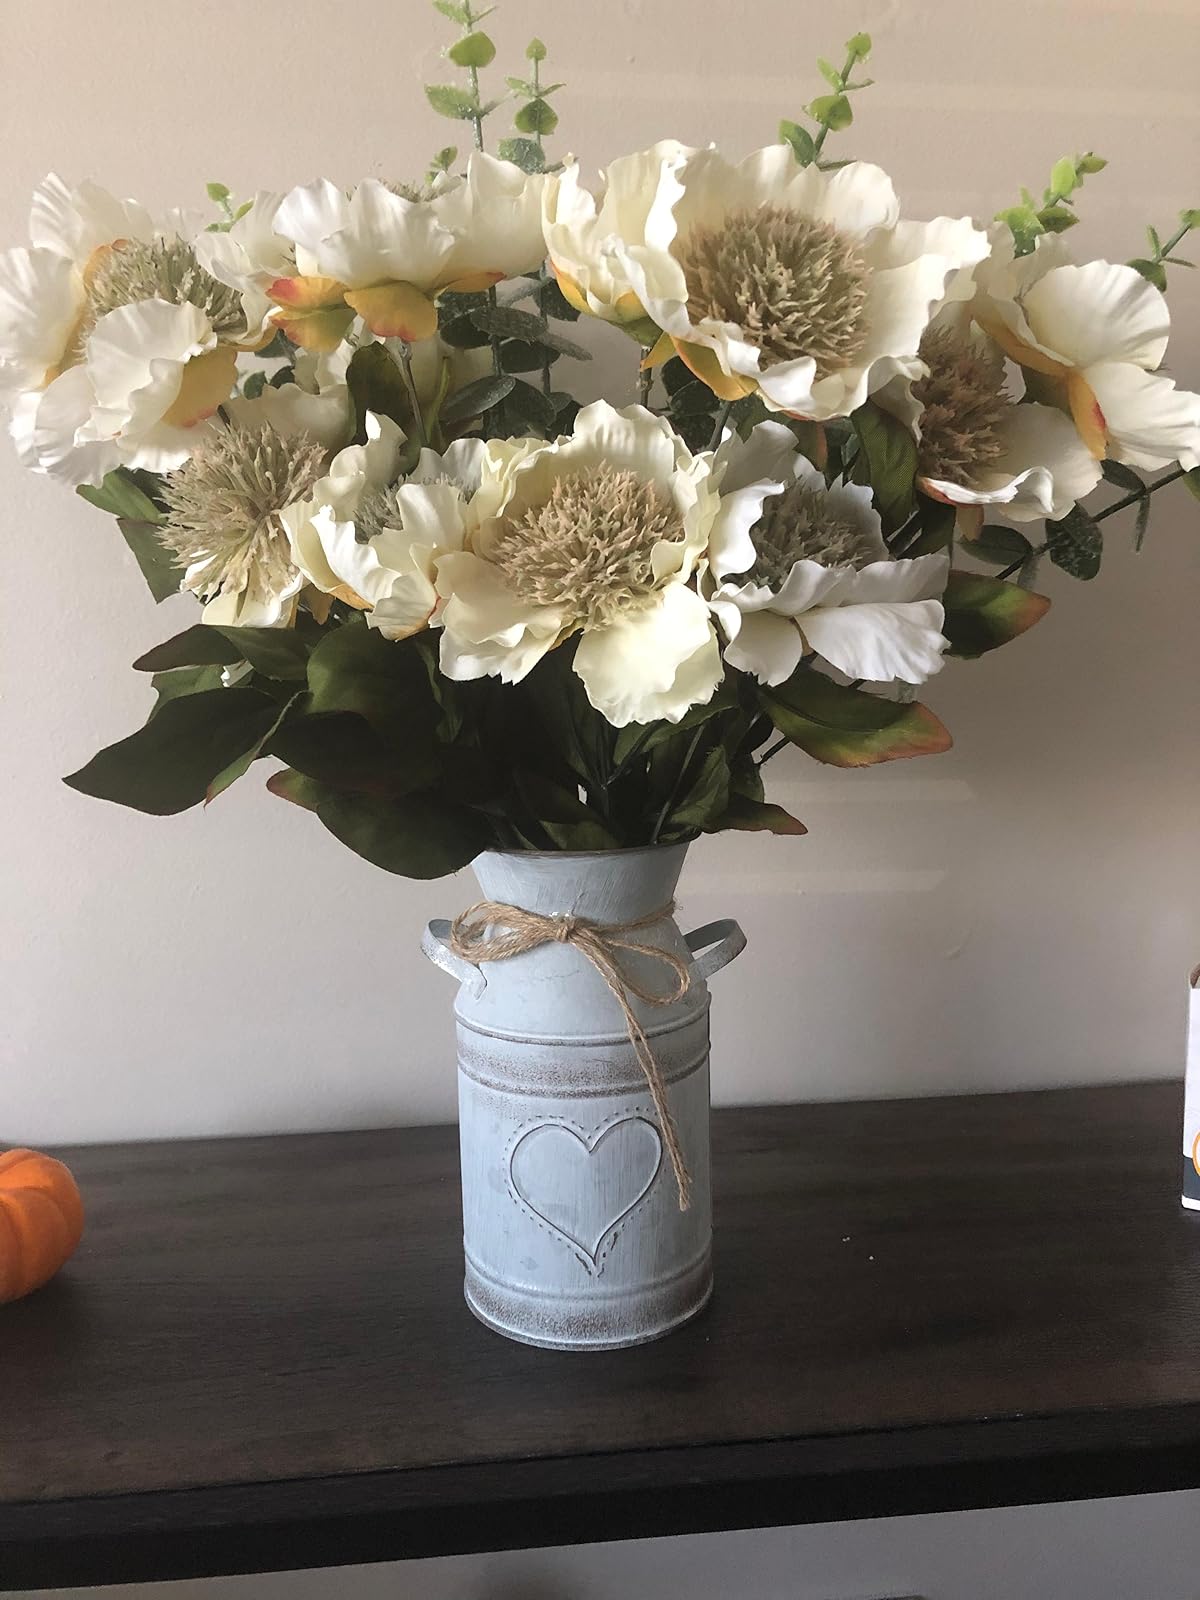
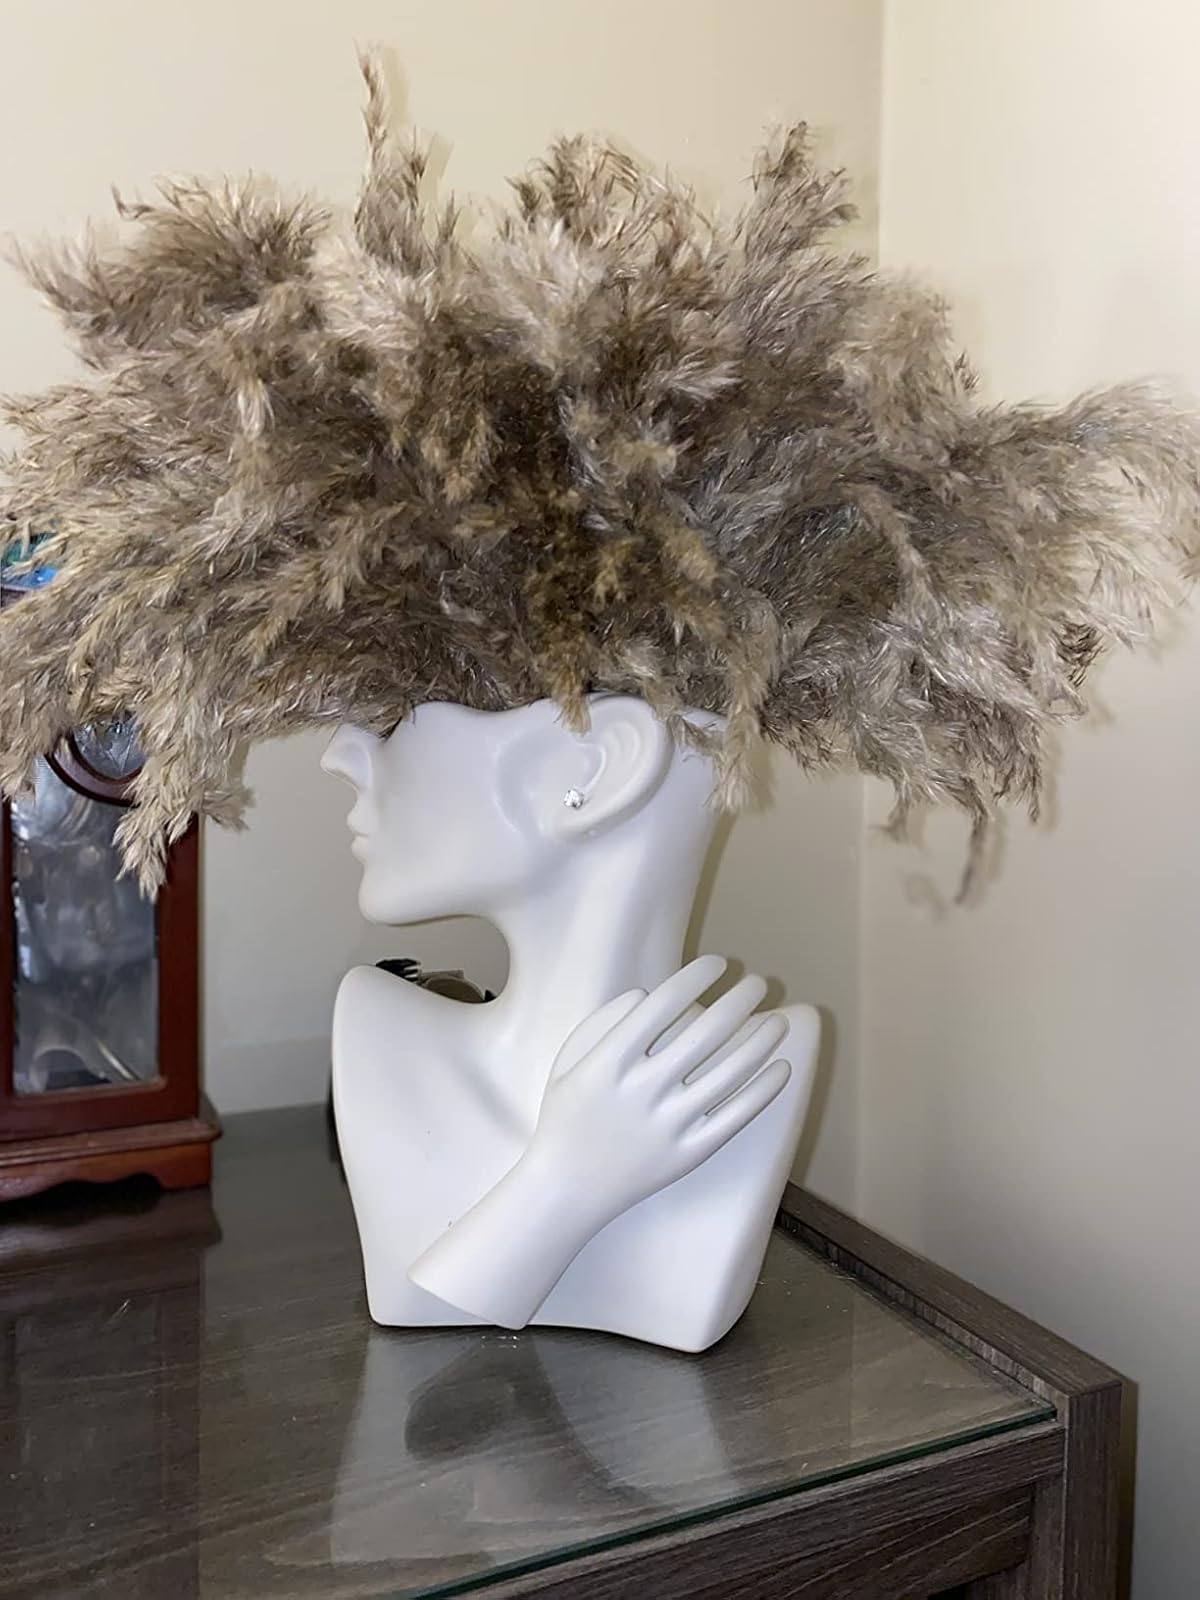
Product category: vase
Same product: no